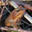
Label: frog